Lost: Missing Pieces

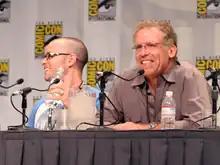
Show runners Lindelof and Cuse unveiled the first footage shot for the mobisodes at San Diego Comic-Con in 2006; this footage (along with its storyline) was eventually scrapped and never made viewable to the general public.

In June, Lindelof and Cuse were interviewed by "The Hollywood Reporter" and they revealed the ultimate plan for the mobisodes. The mobisodes would air during the hiatus between the third and fourth seasons and would give viewers interesting information that would probably not be found in the show; the average mobisode would only be one and a half minutes long. In the third season, the writers tried to integrate two previously unseen crash survivors named Nikki Fernandez (Kiele Sanchez) and Paulo (Rodrigo Santoro) into the story, but the pair was negatively received for their abrupt appearance and the writers killed them off after seven appearances. Lindelof and Cuse learned from their mistake and decided that the mobisodes would focus on the regular "Lost" cast. The writers were paid $800 per mobisode, whereas the actors received $425 per mobisode. Actors were contracted to receive more money if the mobisode were reused in another medium.